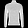
Label: Pullover